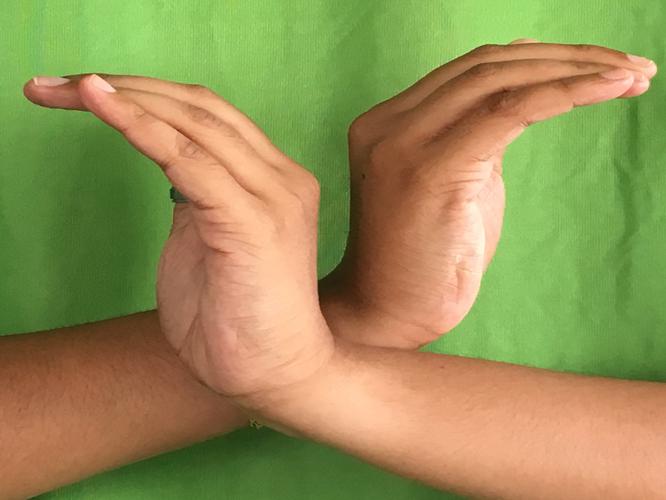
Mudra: Nagabandha
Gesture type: double_hand